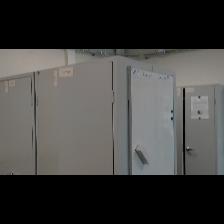
Label: NonHuman